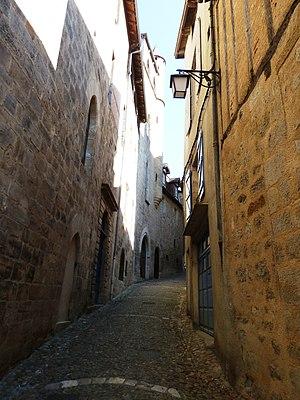
Rue Delzhens Tour du Viguier Figeac